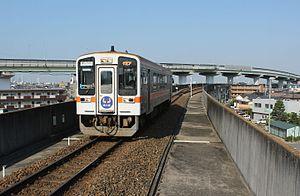
La ligne Jōhoku est une ligne ferroviaire de la préfecture d’Aichi au Japon. Elle relie la gare de Kōzu à Kasugai à la gare de Biwajima à Kiyosu. Bien qu’appartenant à la JR Central, la ligne est exploitée par la Tokai Transport Service Company.